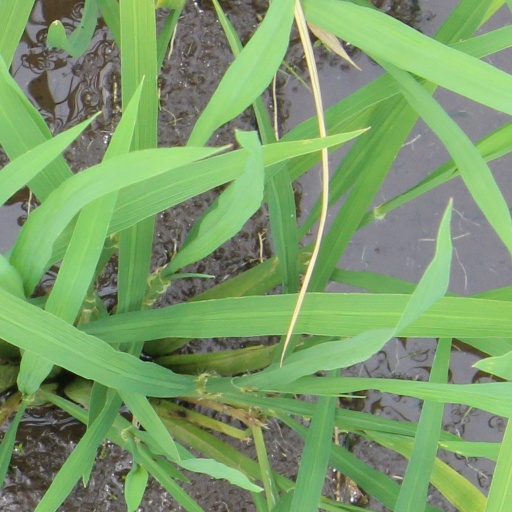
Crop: rice